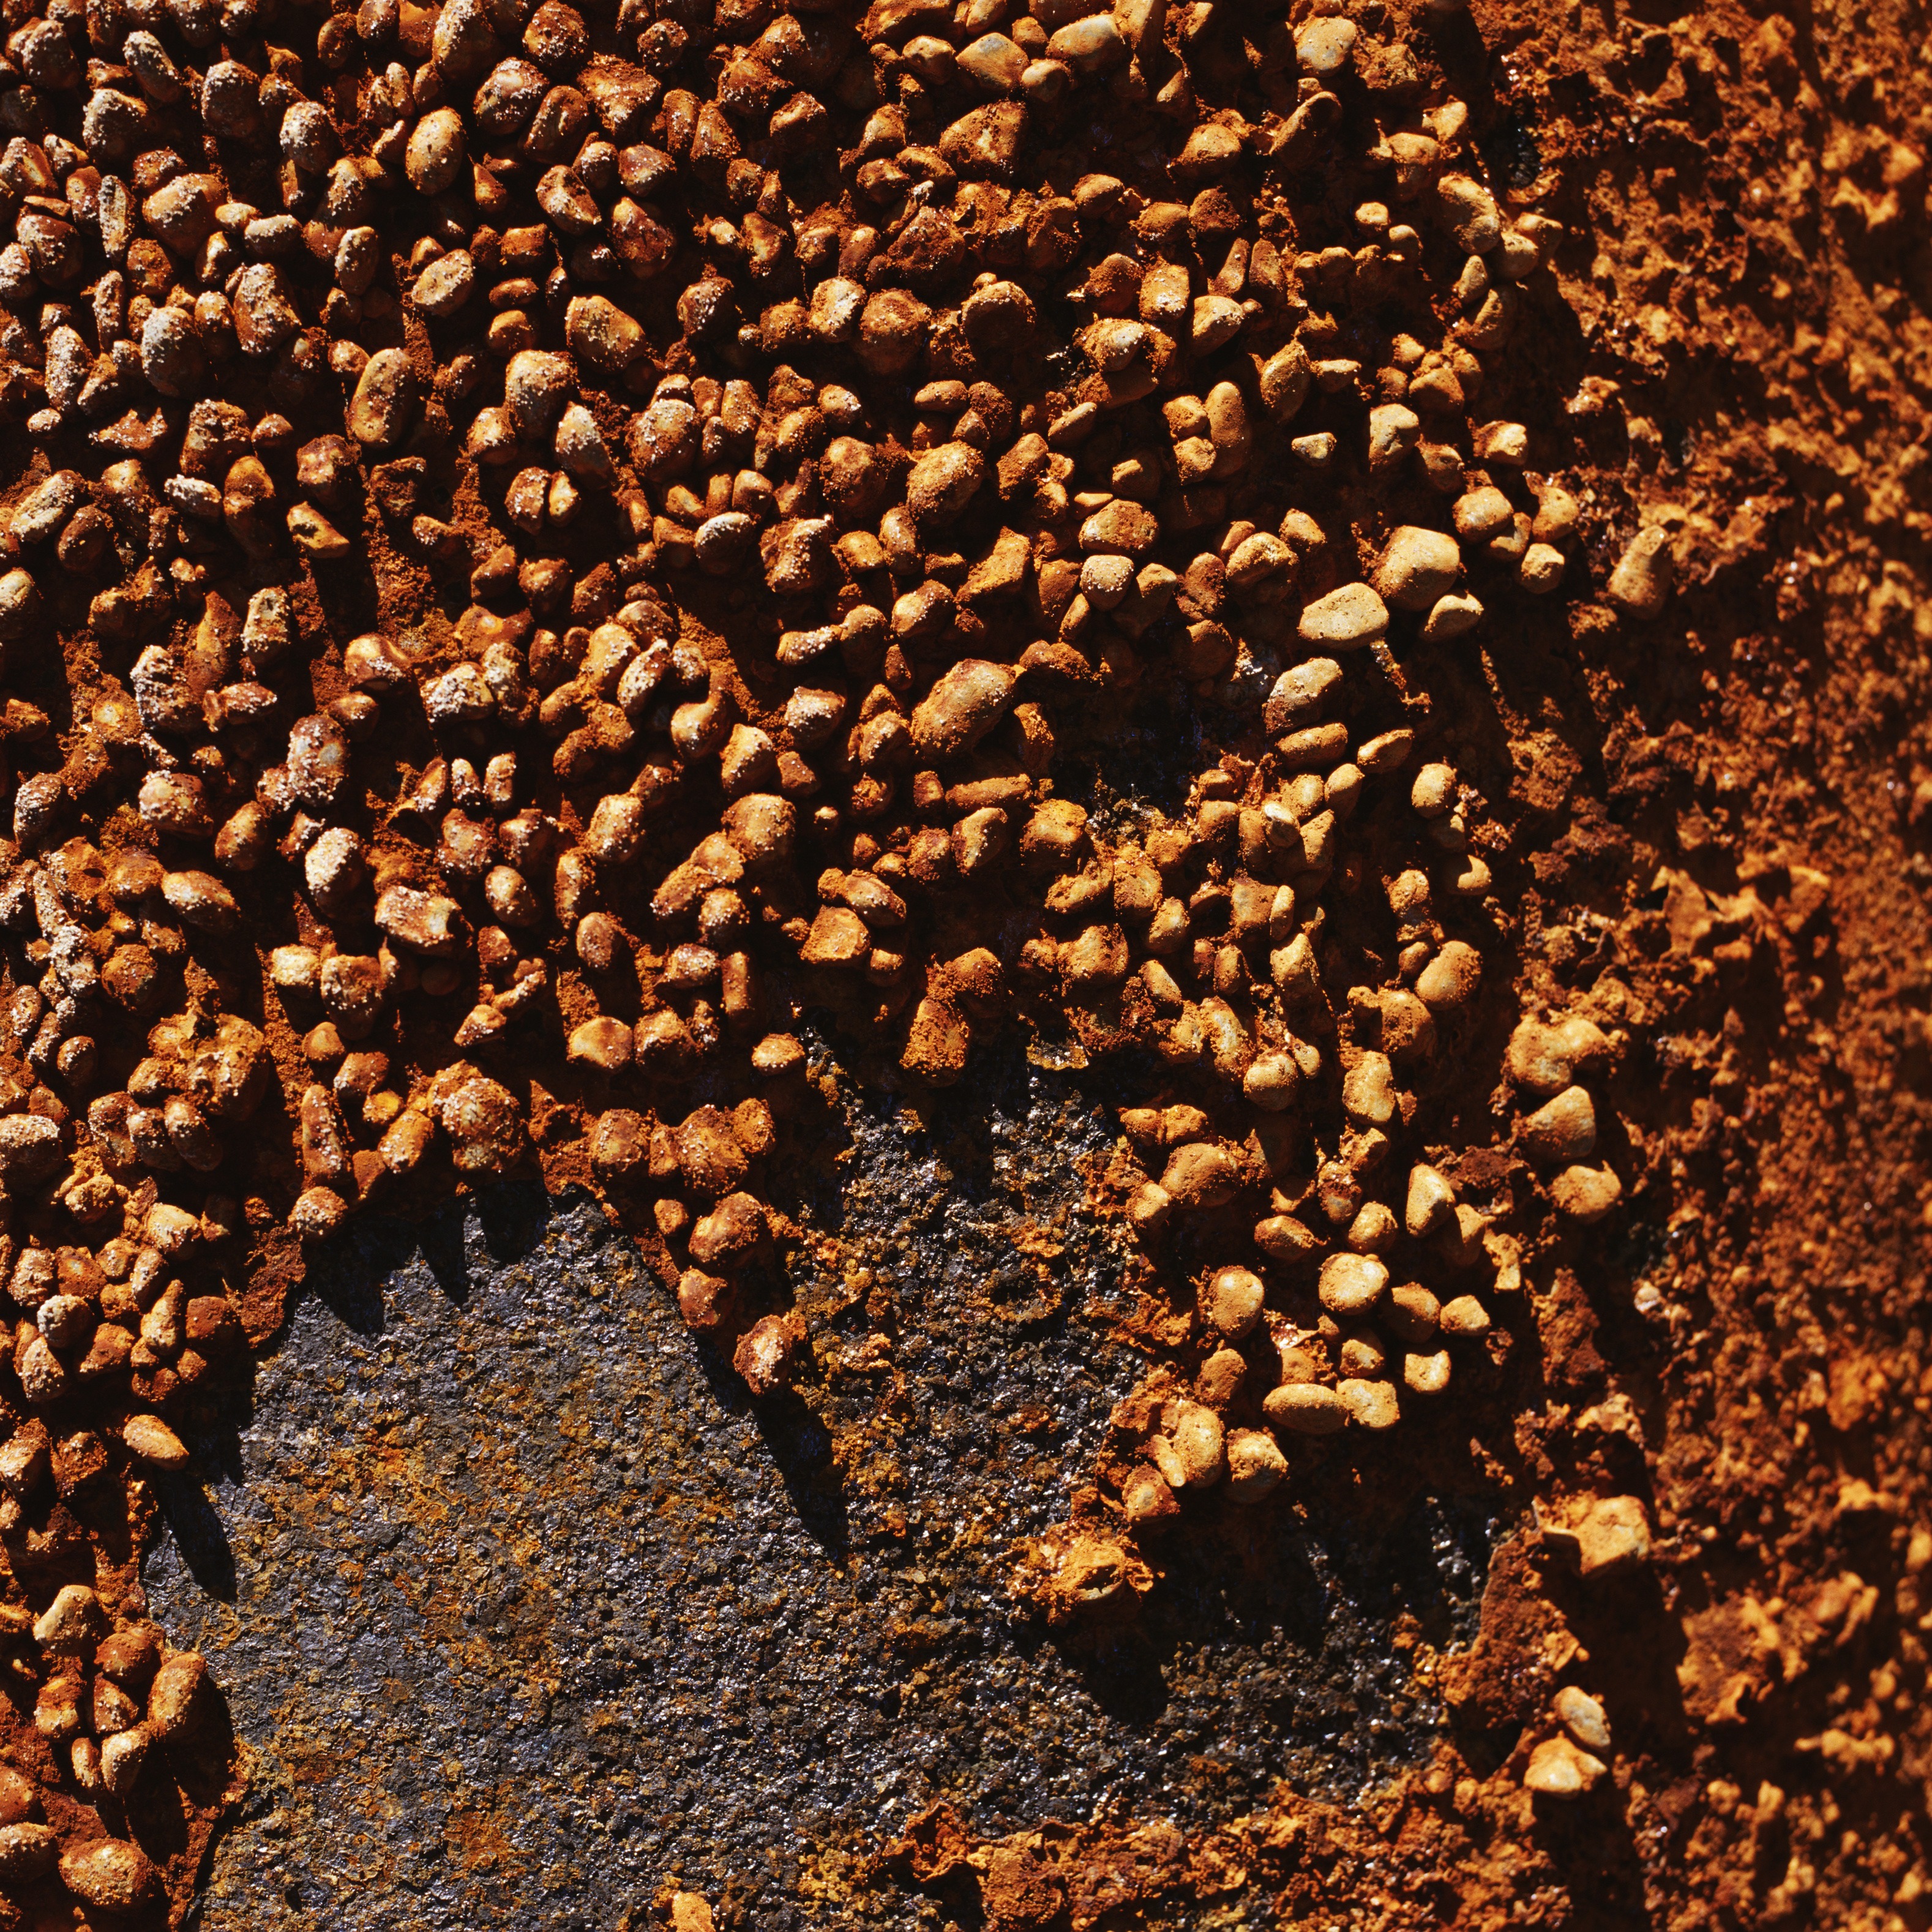
tree, rock, branch, plant, texture, leaf, flower, trunk, asphalt, steel, rust, autumn, metal, plate, soil, industrial, rough, material, weathered, sheet, hardware, damaged, metallic, aged